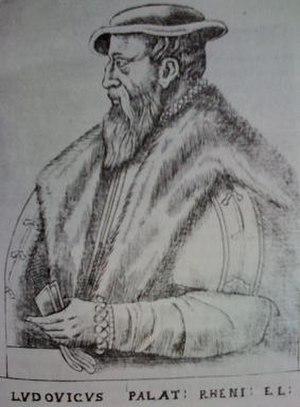
Louis VI du Palatinat, électeur palatin de la branche Palatinat-Simmern de la Maison de Wittelsbach, convertit le Palatinat au luthéranisme. Il réforma l’Université de Heidelberg et modernisa l’administration du pays.